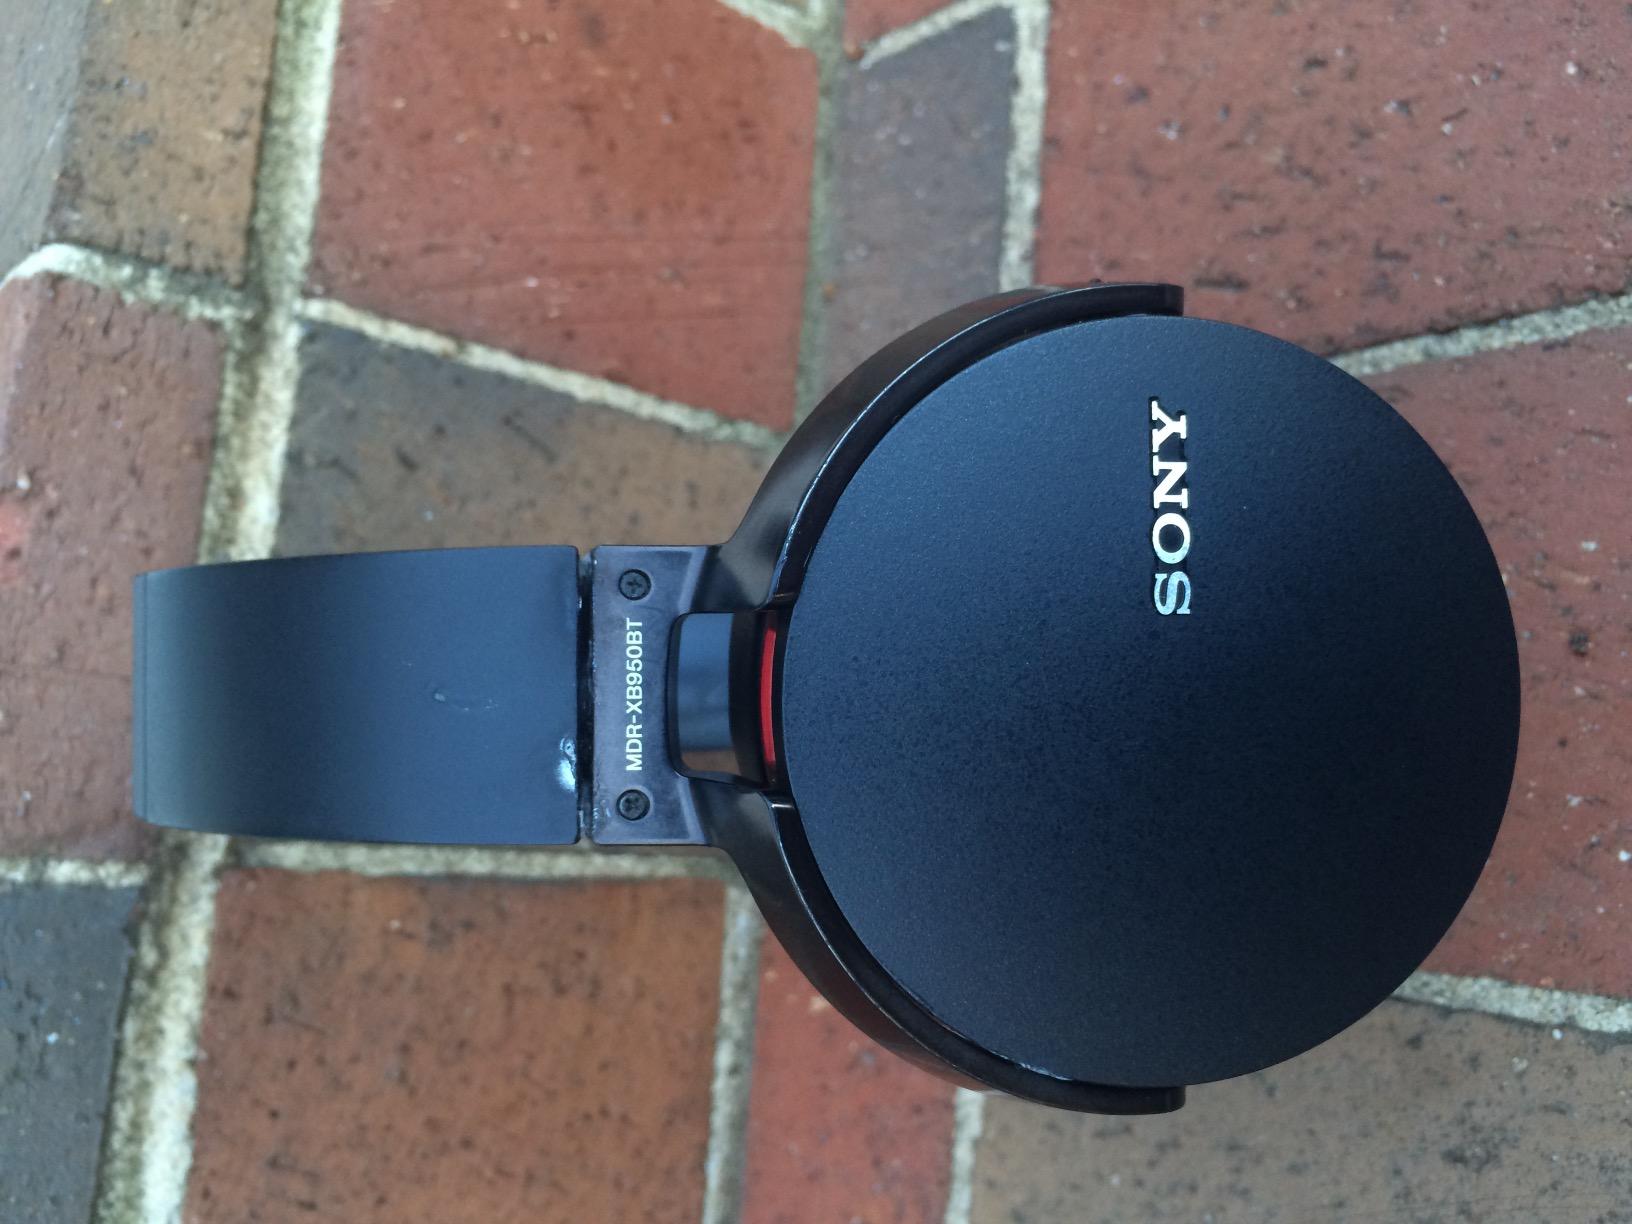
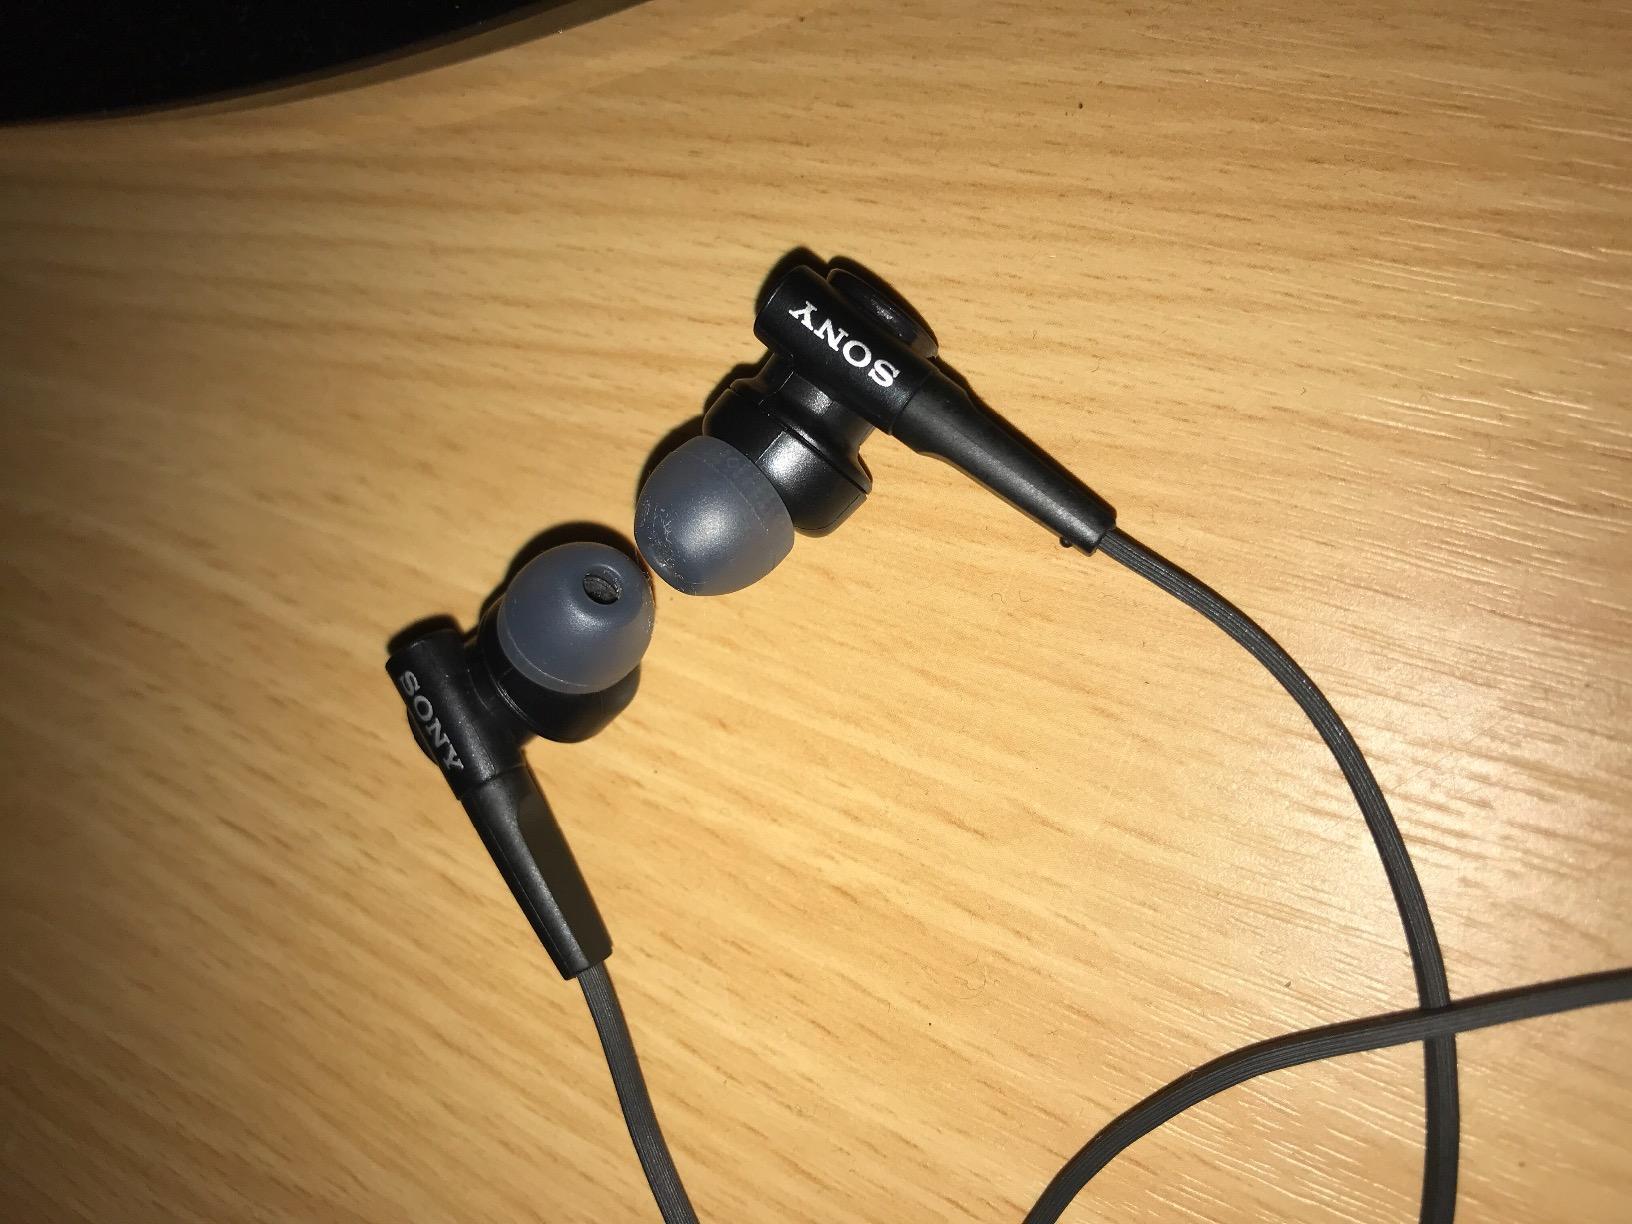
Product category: headphones
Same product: no